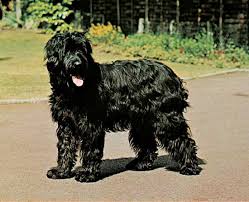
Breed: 230-n000041-briard